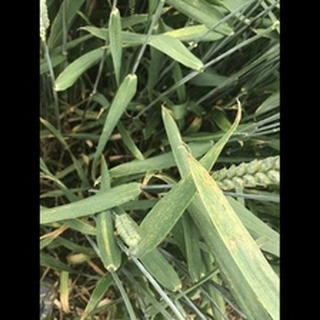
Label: healthy_wheat